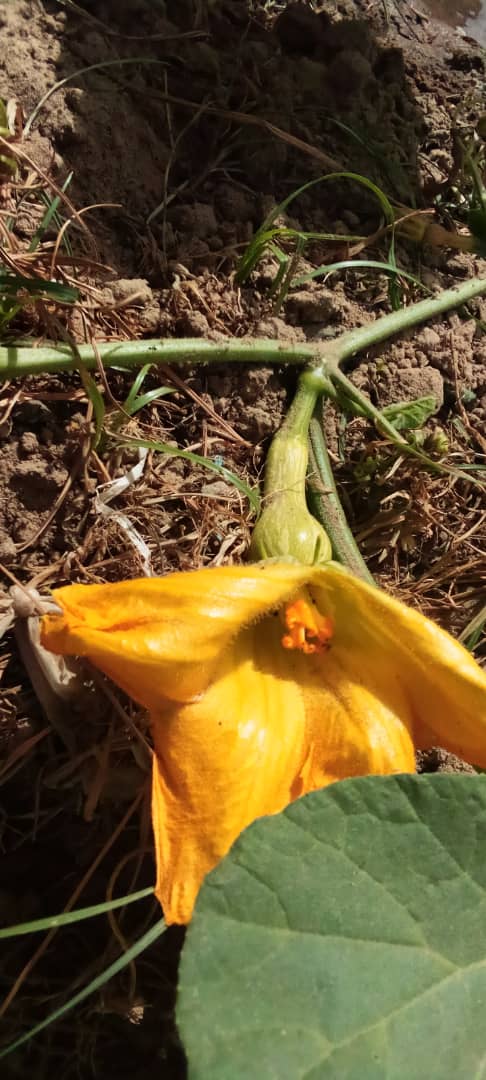
Nataal bii gis naa benn xob boo xam ne xobu paftan la may nuru. Gis naa it ci lu mel ni xeetu darkase.